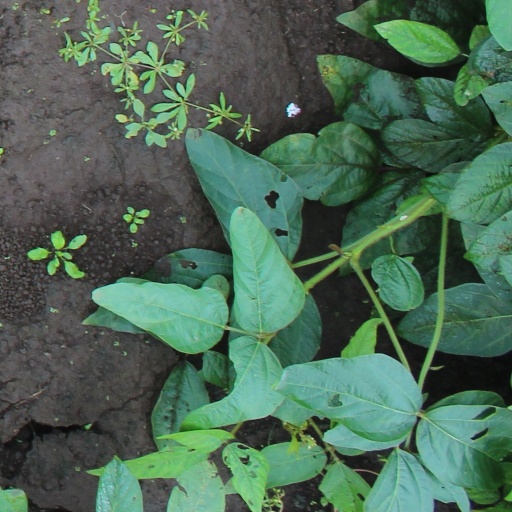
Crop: soybean